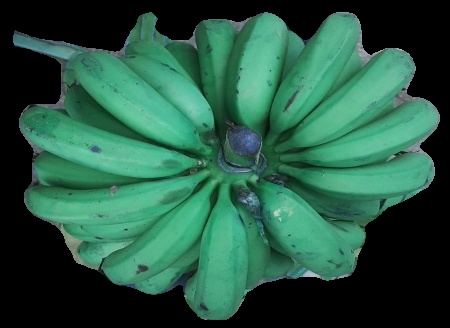
Variety: pachbale
Grade: grade2